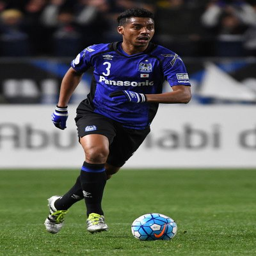
football player in action during the match .